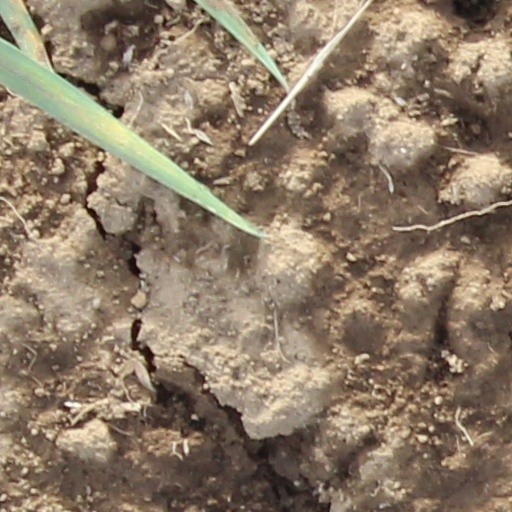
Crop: wheat